Elita Krūmiņa

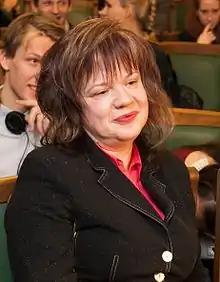
Elita Krūmiņa in 2013

Elita Krūmiņa (born 21 November 1965 in Jelgava) is a former auditor general of Latvia, having served from 21 January 2013 to 27 January 2021. Prior to becoming auditor general, Krūmiņa was a member of the council of Latvia's state audit office; she became a member in 2005 after spending six years at the Latvian Ministry of Finance.